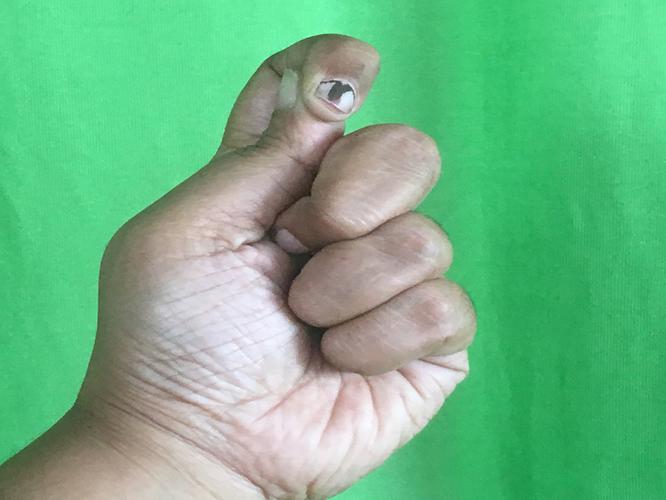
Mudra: Kapith
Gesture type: single_hand